DeMarco Murray

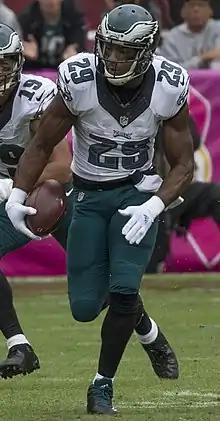
Murray in 2015

After the final game of the season, Murray was fined $21,000 for violating the crown-of-the-helmet rule on a collision with Philadelphia Eagles' defensive lineman Damion Square.